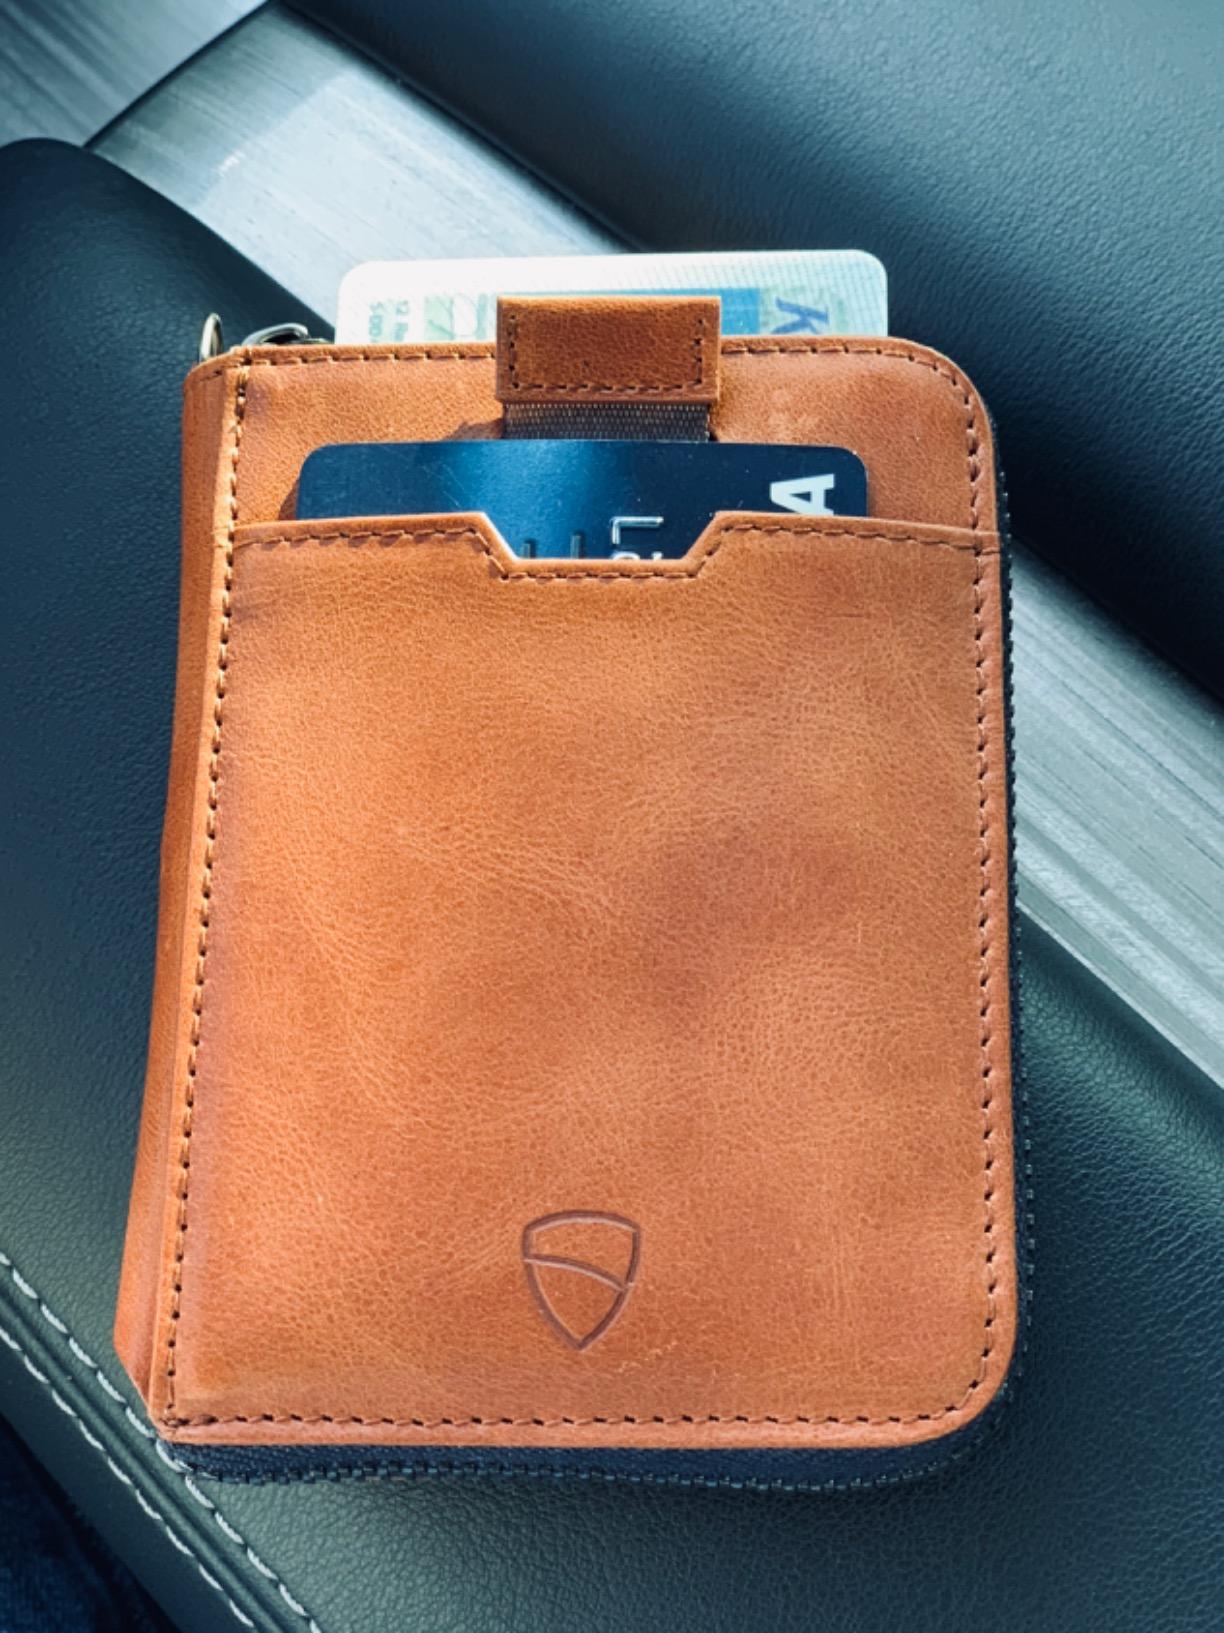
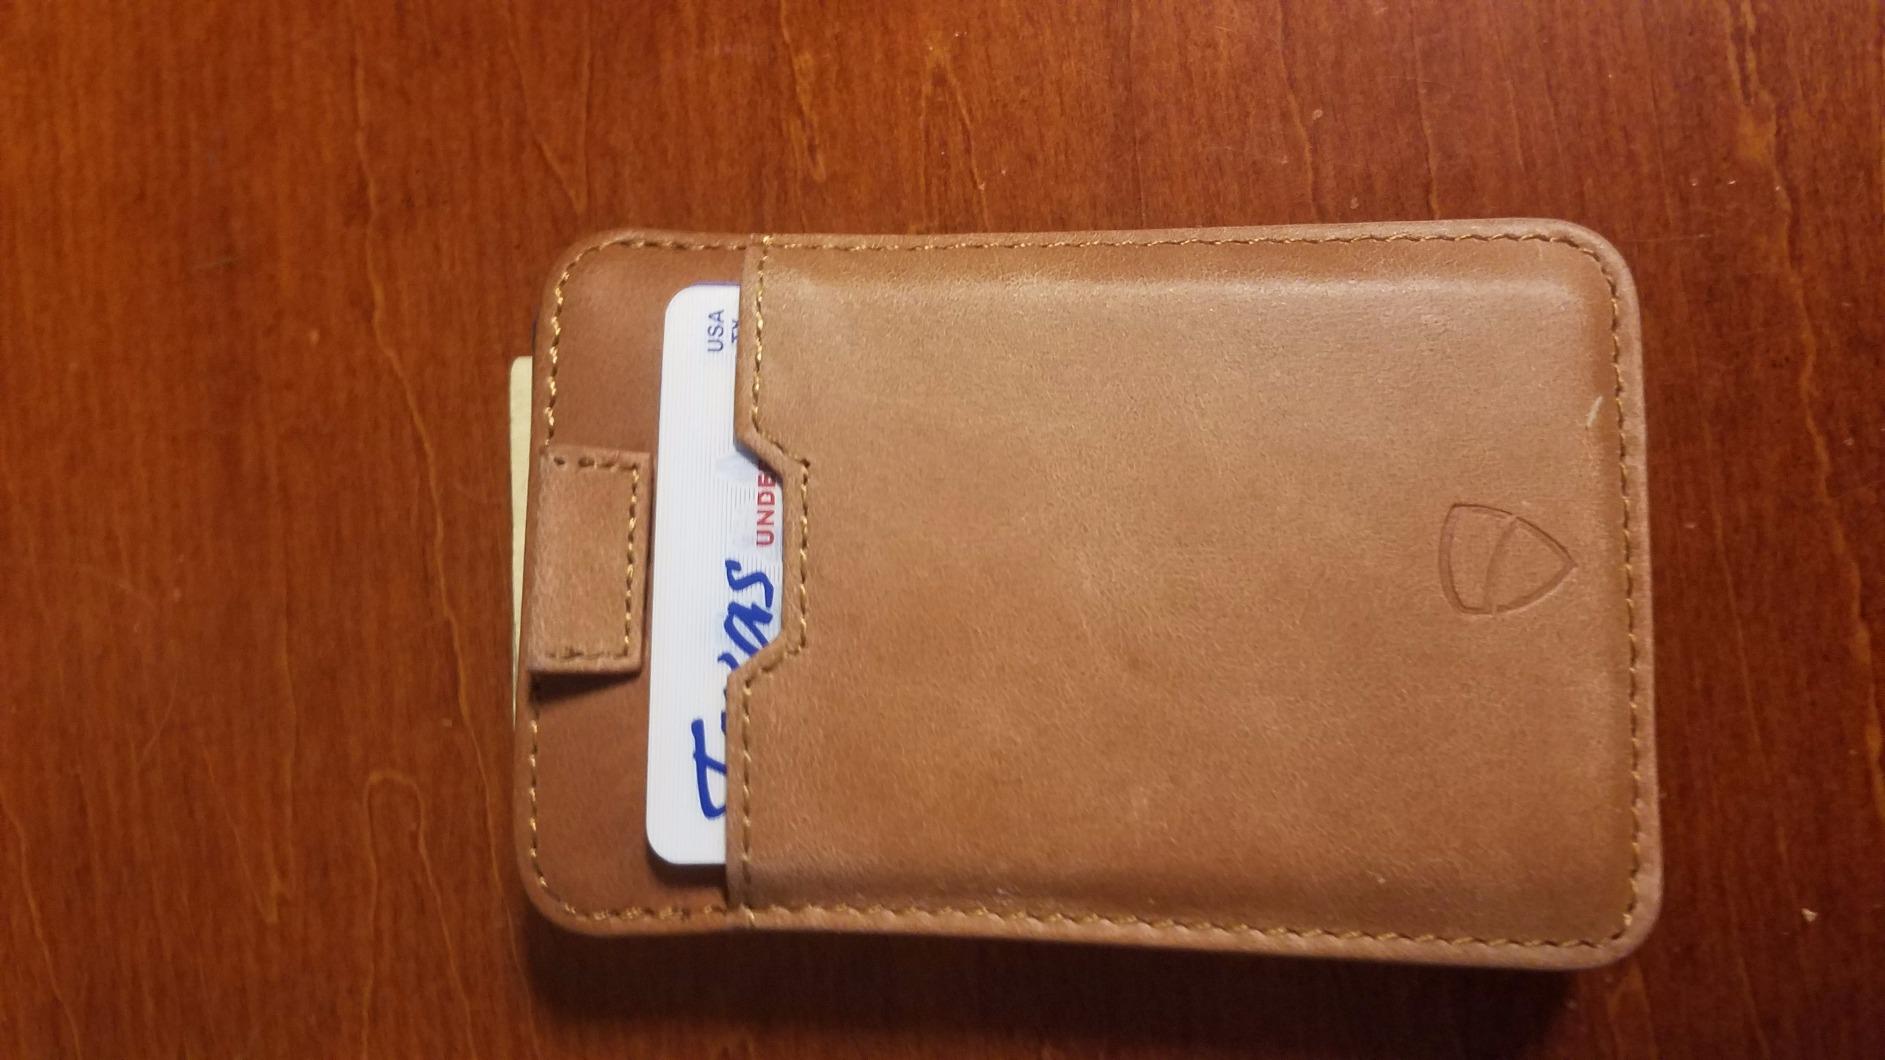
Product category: accessories_wallet
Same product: no